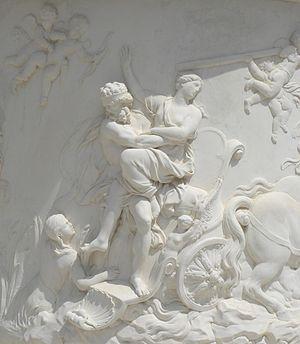
L'enlèvement de Proserpine, Bosquet de la Colonnade à Versailles, bas-relief sculpté par François Girardon
Proserpine est une divinité romaine équivalente à Perséphone dans la mythologie grecque. Elle est la fille de Cérès et Jupiter. Malgré son enlèvement par Pluton et son statut de Reine des Enfers, Proserpine est aussi une déesse du printemps. En association avec les Mystères d'Éleusis, son mythe évoque le retour du printemps après l'hiver rigoureux et peu éclairé et recoupe celui de sa mère en tant que déesse de l'Agriculture et des Moissons.